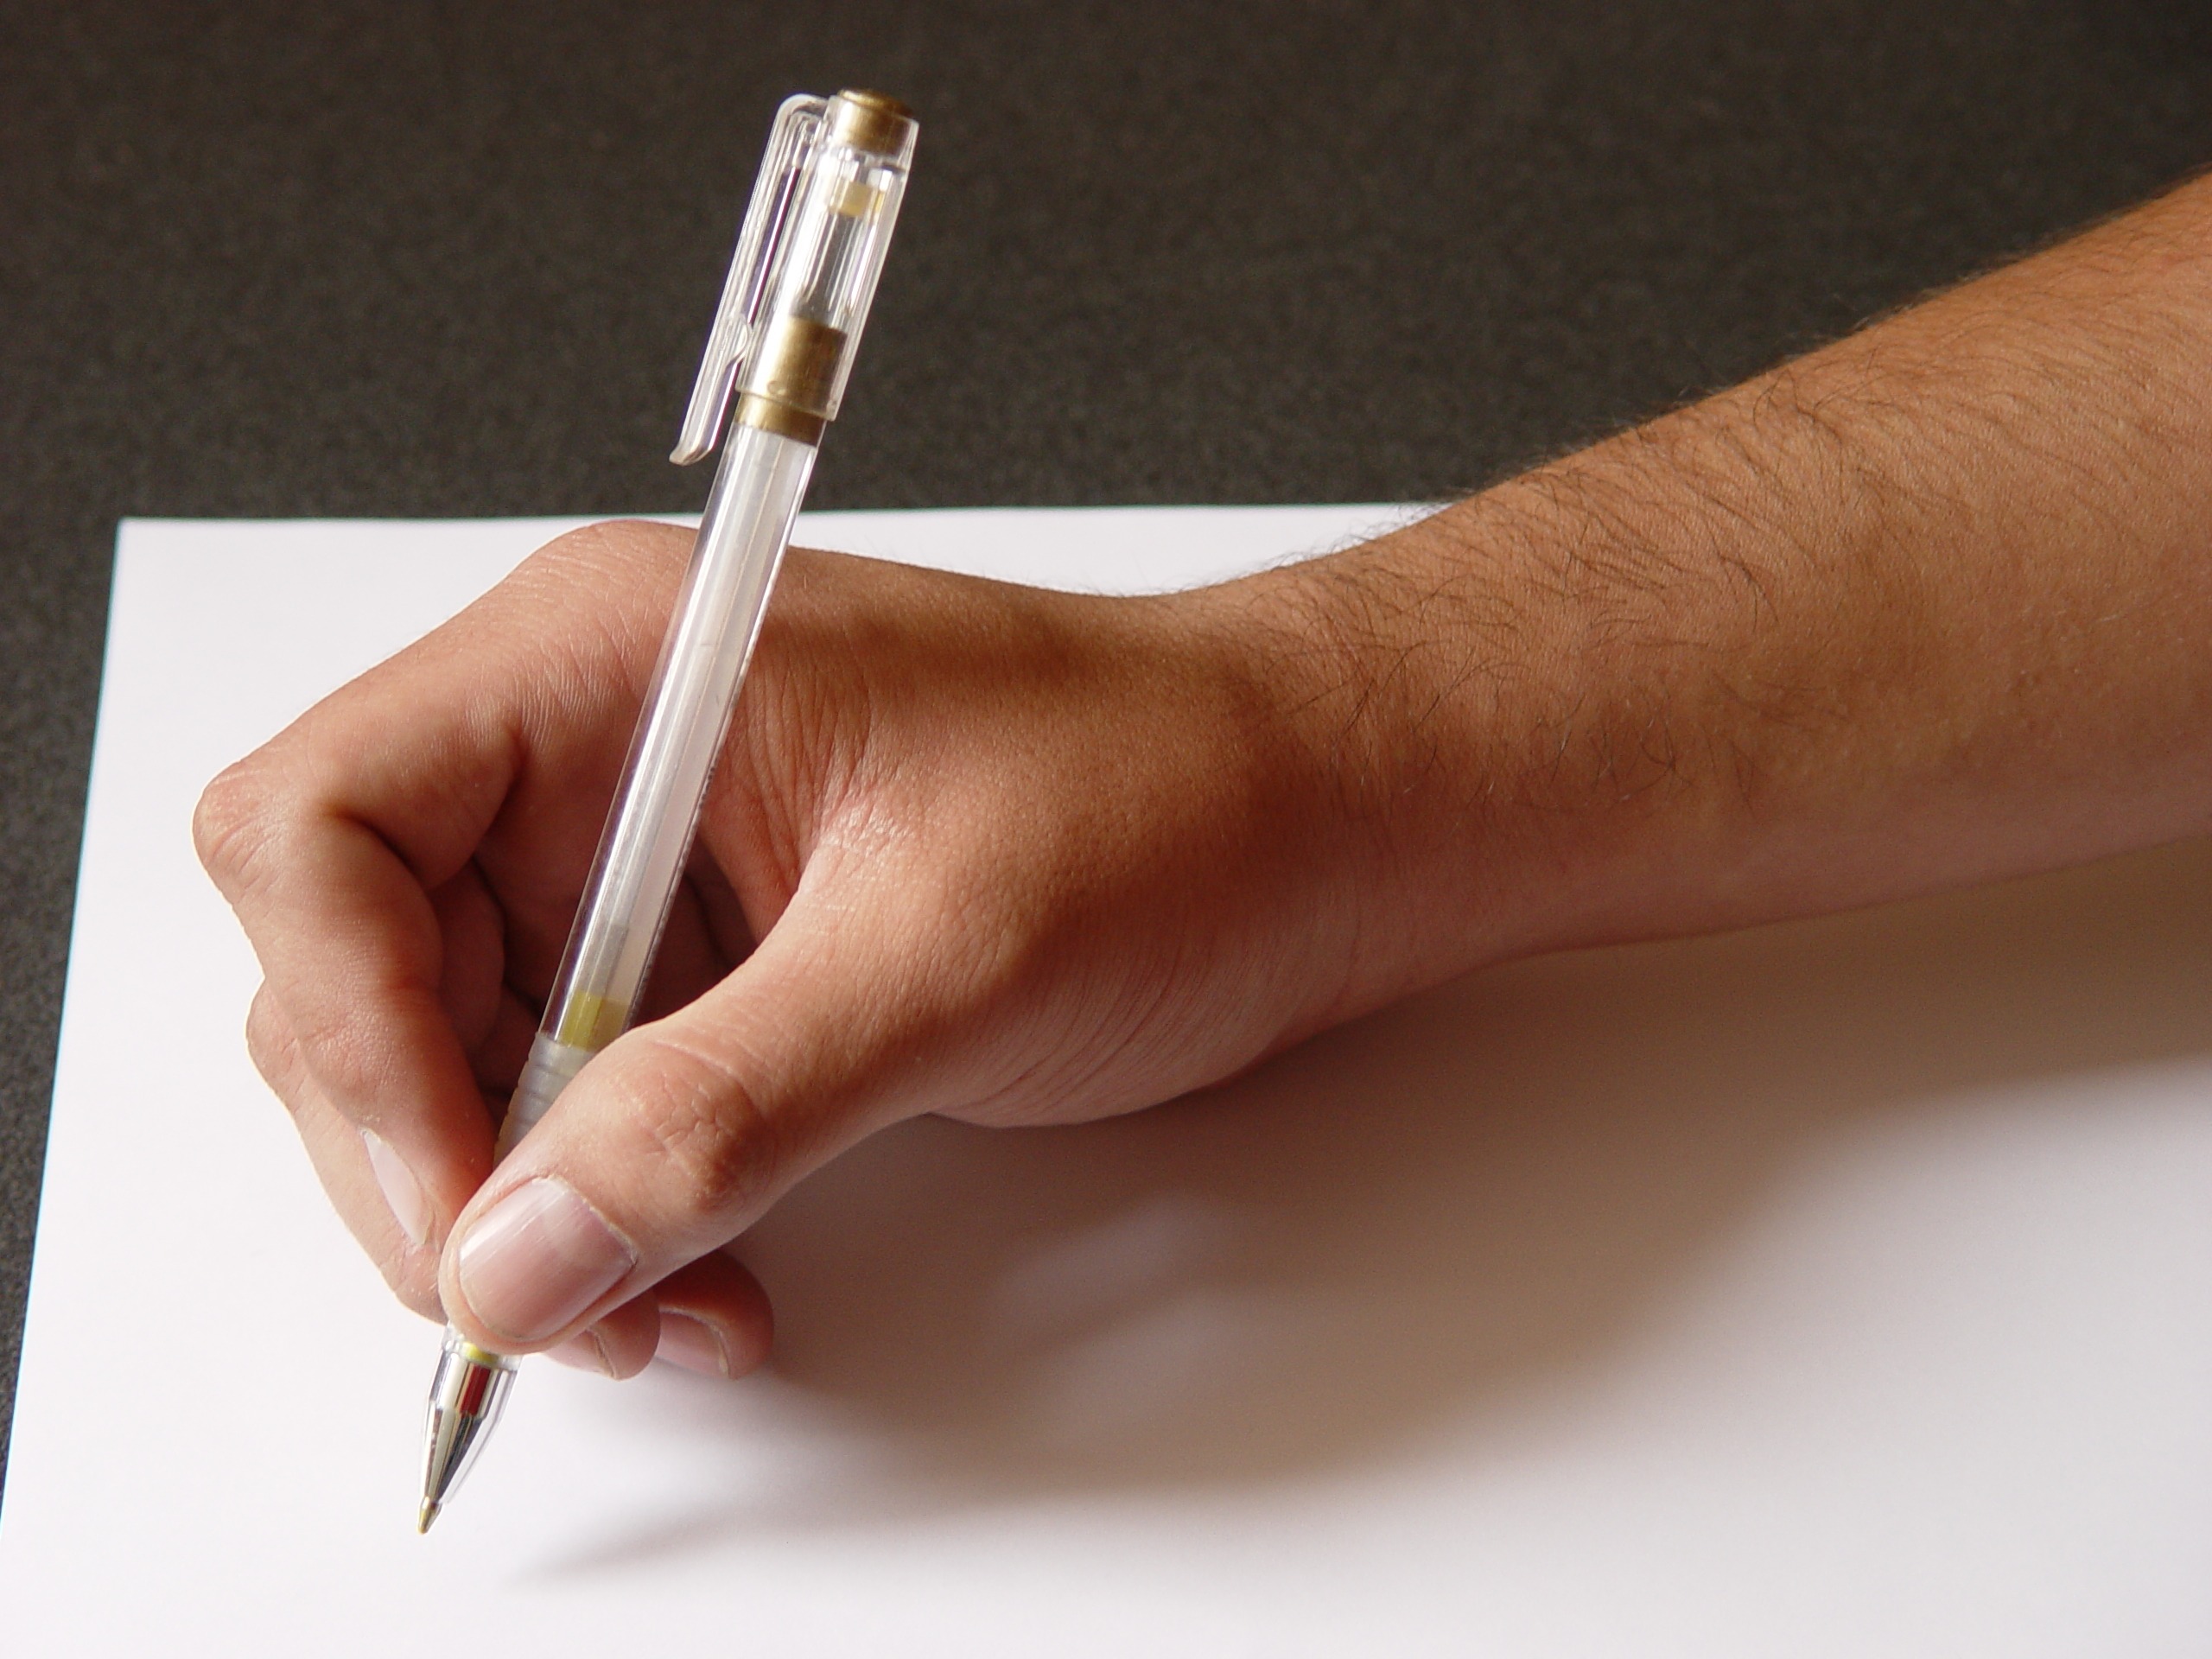
writing, hand, pen, finger, letter, communication, paper, nail, document, ideas